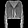
Label: Shirt